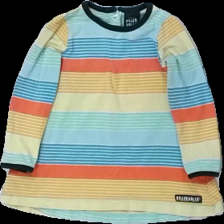
View: front
Type: Dress
Category: Children
Brand: Not in the list
Brand text on label: viller valla
Colors: Turquoise, Blue, White, Orange, Red, Yellow, Black, Grey
Material: 100% bomull
Pattern: Striped
Cut: C-collar
Size: 80
Season: All
Stains: Minor
Damage: smuts fläckar och nopprigt
Damage location: middle center
Damage 2: nopprigt
Damage 2 location: middle center
Price range: <50
Recommended usage: Export
Description: randig klänning med silvriga knappar